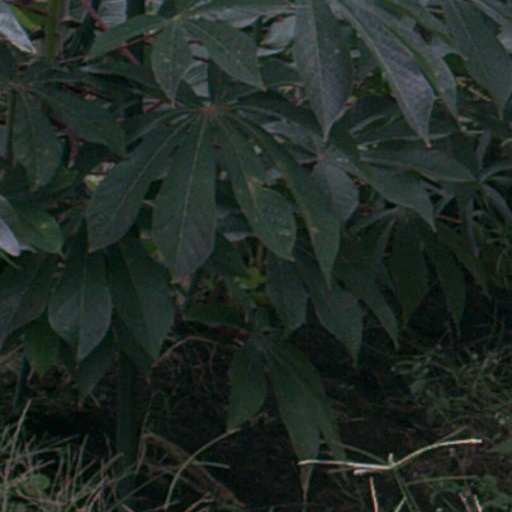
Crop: cassava